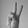
ASL letter: V